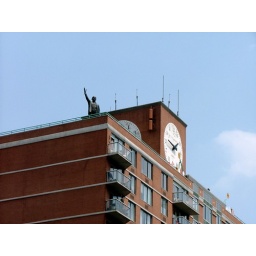
Statue of Lenin on the roof of a building around Ave A on the LES of manhattan.